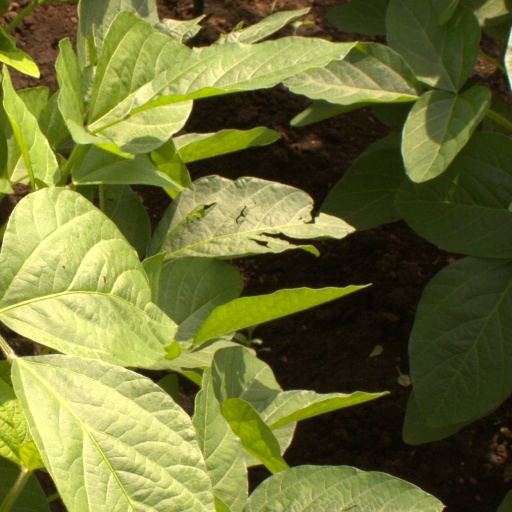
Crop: soybean